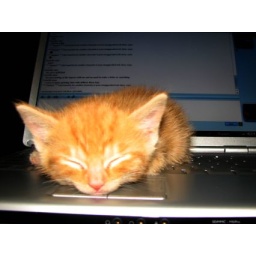
my computer time has been cut down since they moved in and took my laptop for a bed